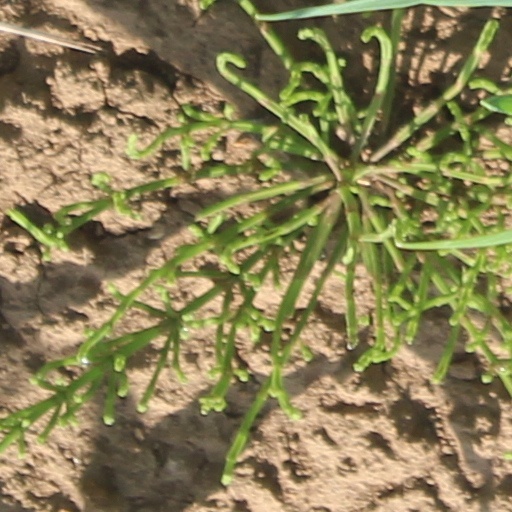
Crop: wheat